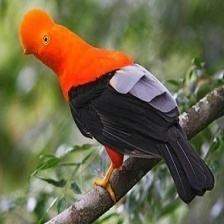
Species: COCK OF THE  ROCK
Scientific name: RUPICOLA